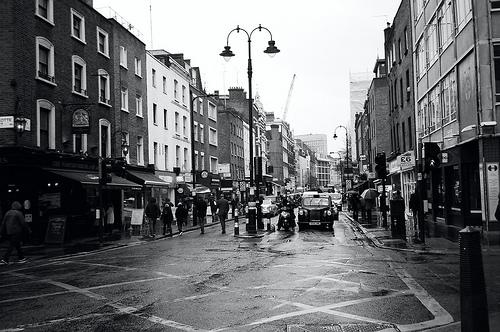
Weather: rain or strom